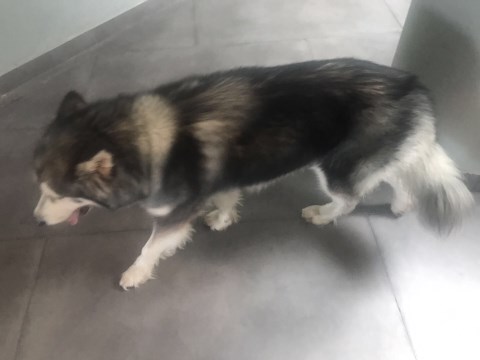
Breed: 1324-n000004-malamute